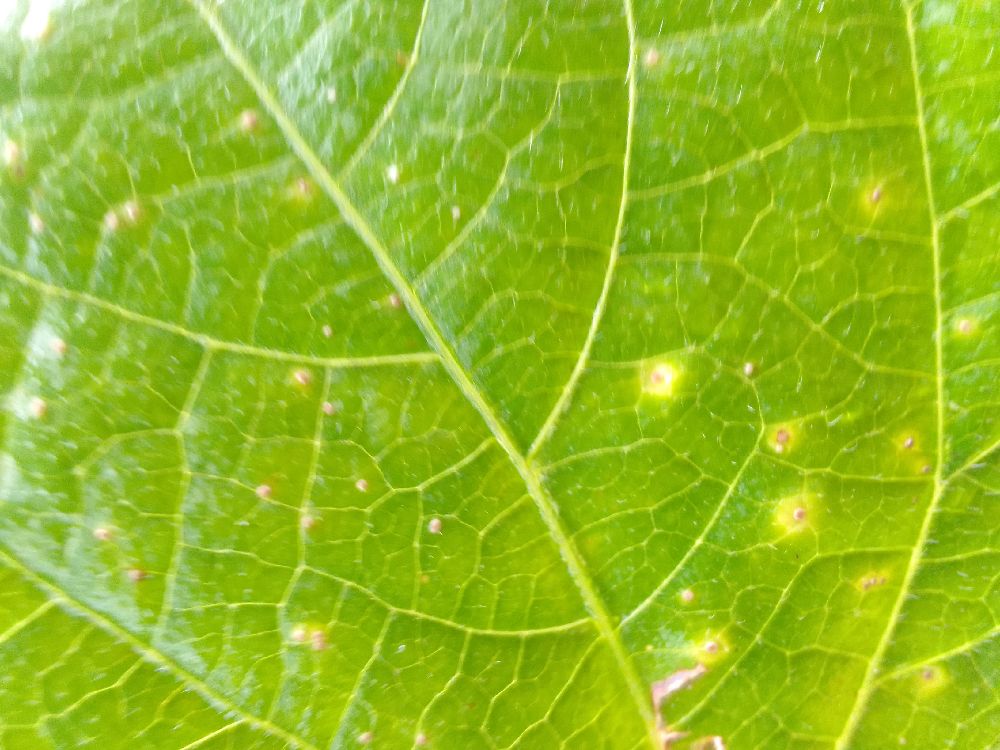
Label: rust